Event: Nepal Earthquake
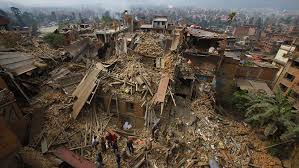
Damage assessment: damage